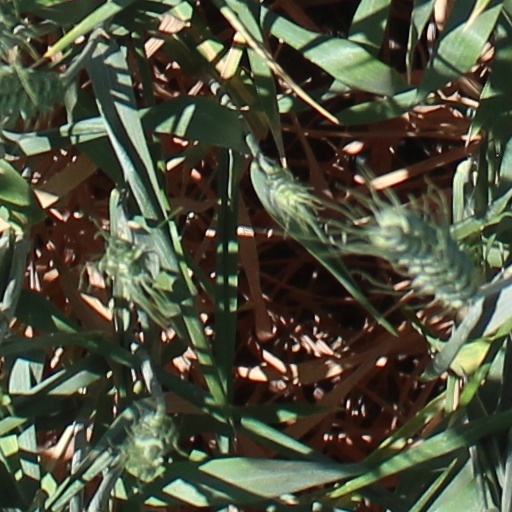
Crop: wheat